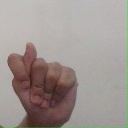
अक्षर: ट